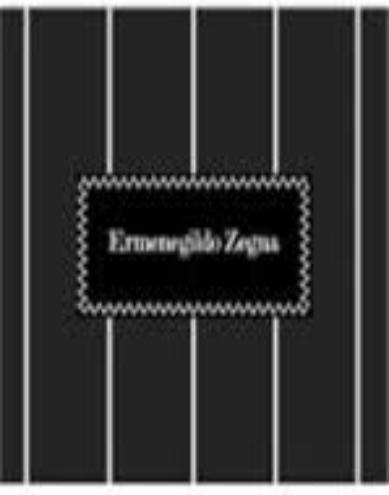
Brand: Ermenegildo Zegna
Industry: Clothes